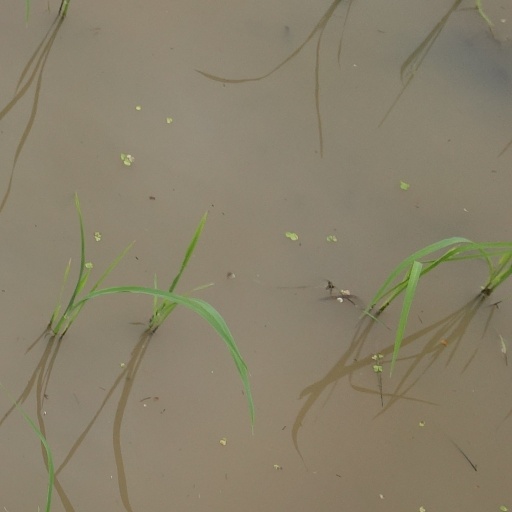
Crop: rice